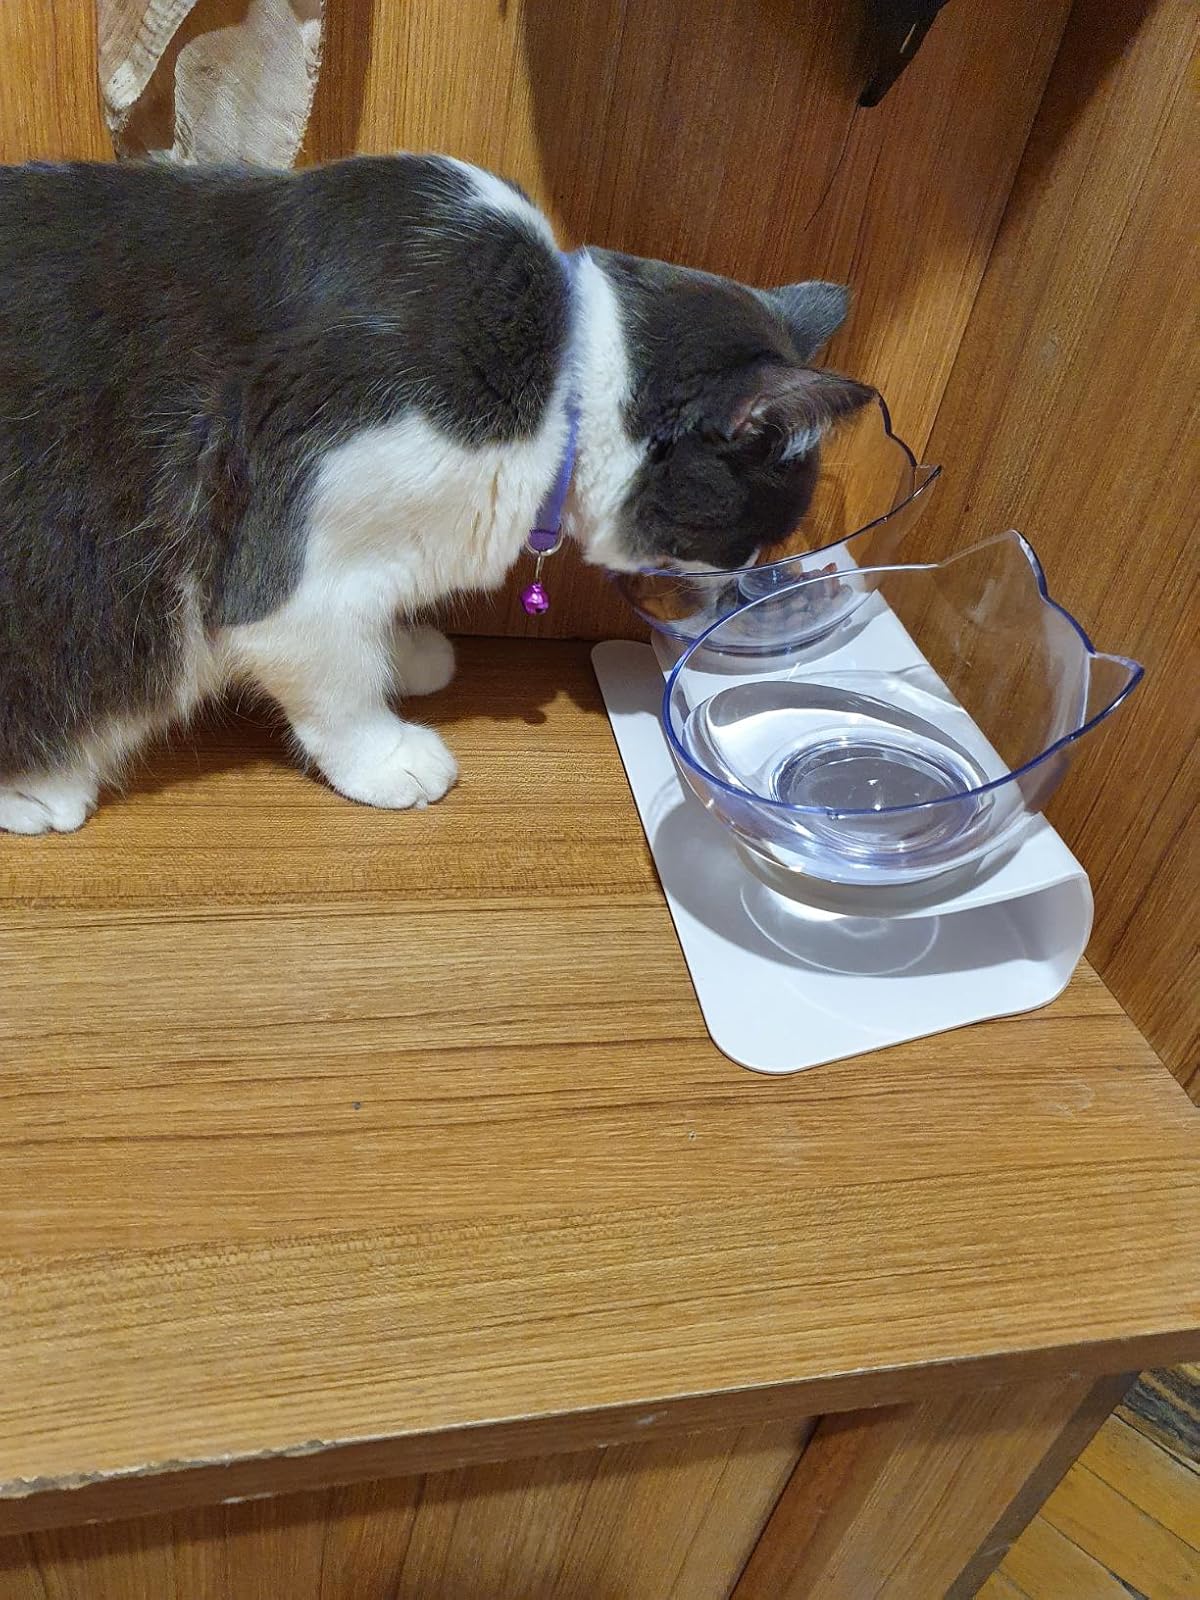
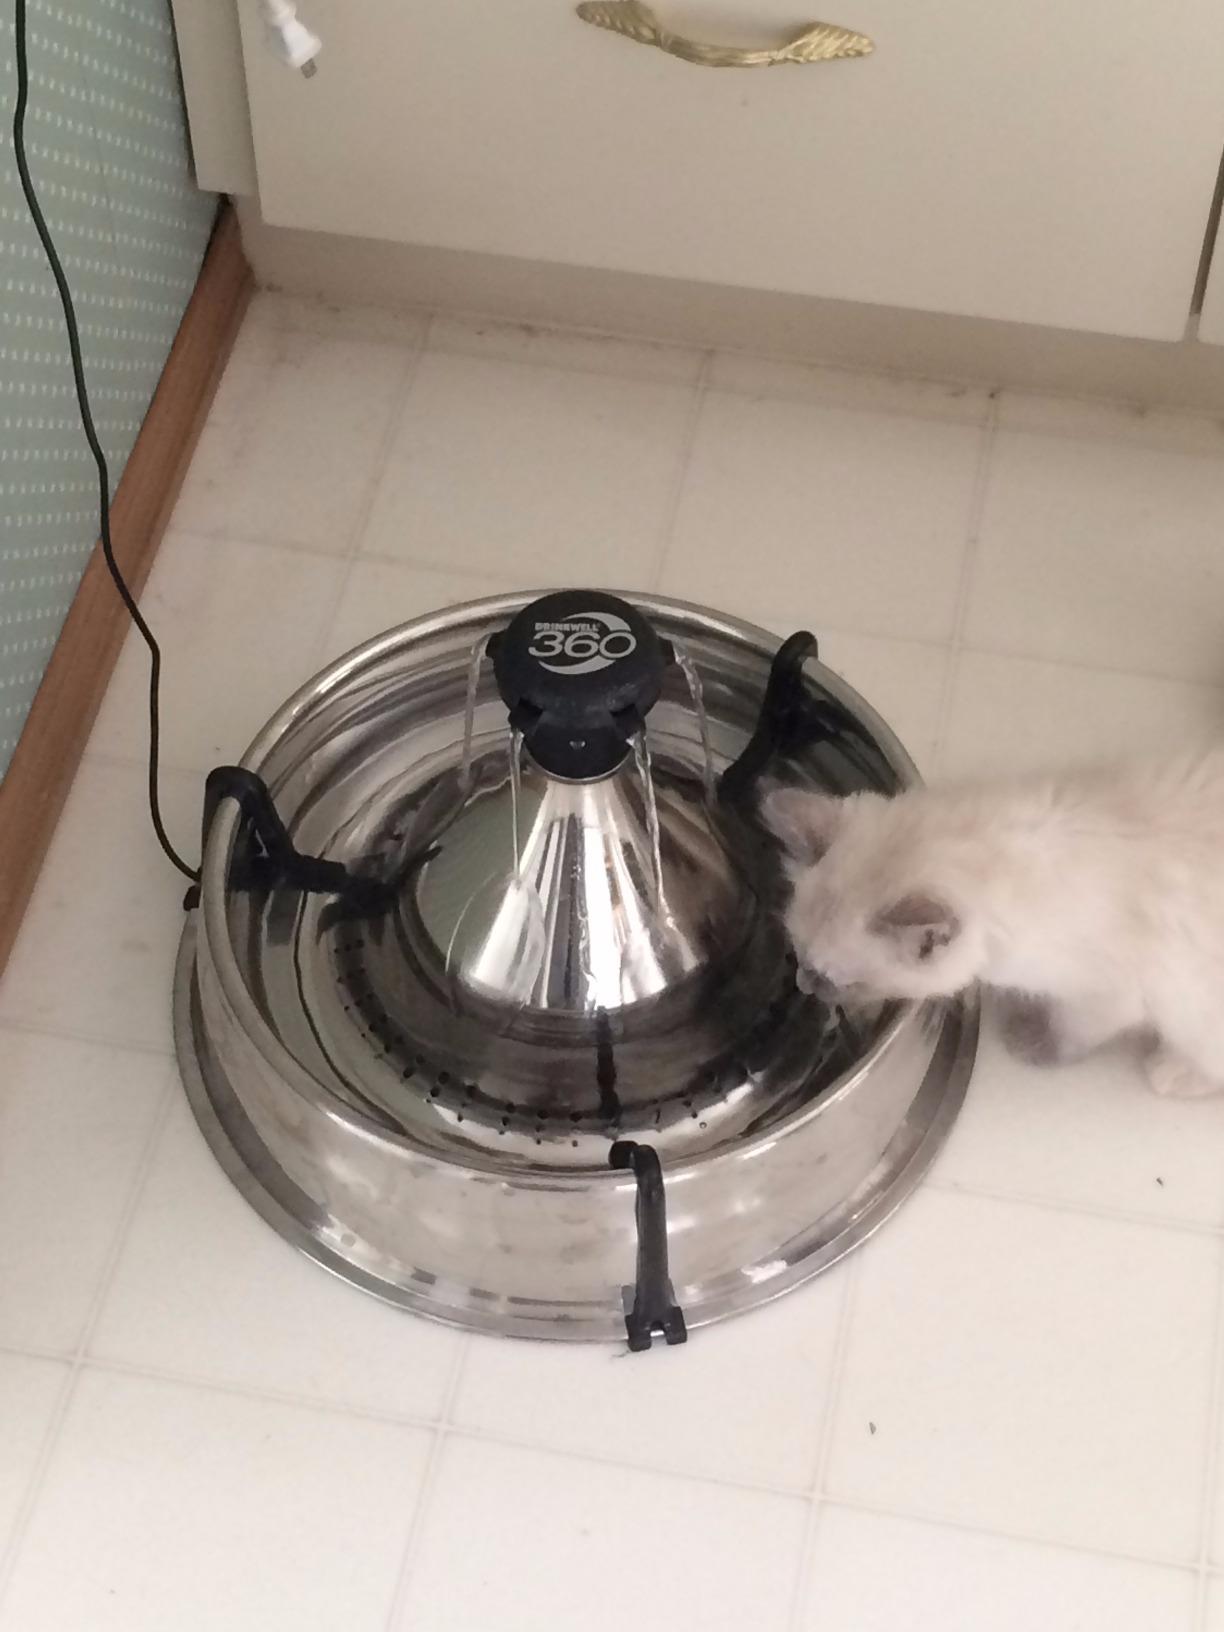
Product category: items_bowl
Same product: no